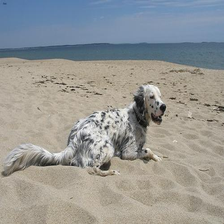
Species: dog
Breed: english setter